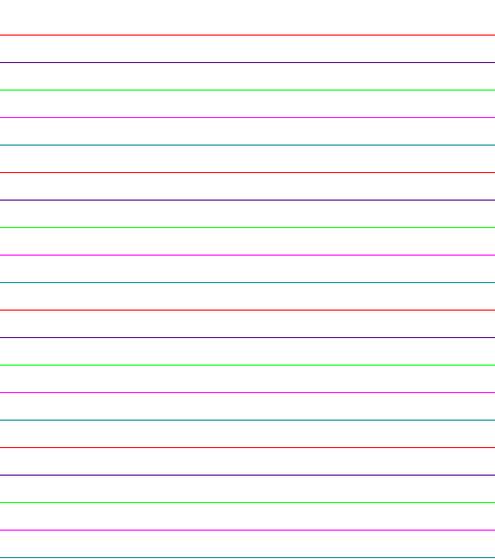
Texture: lined